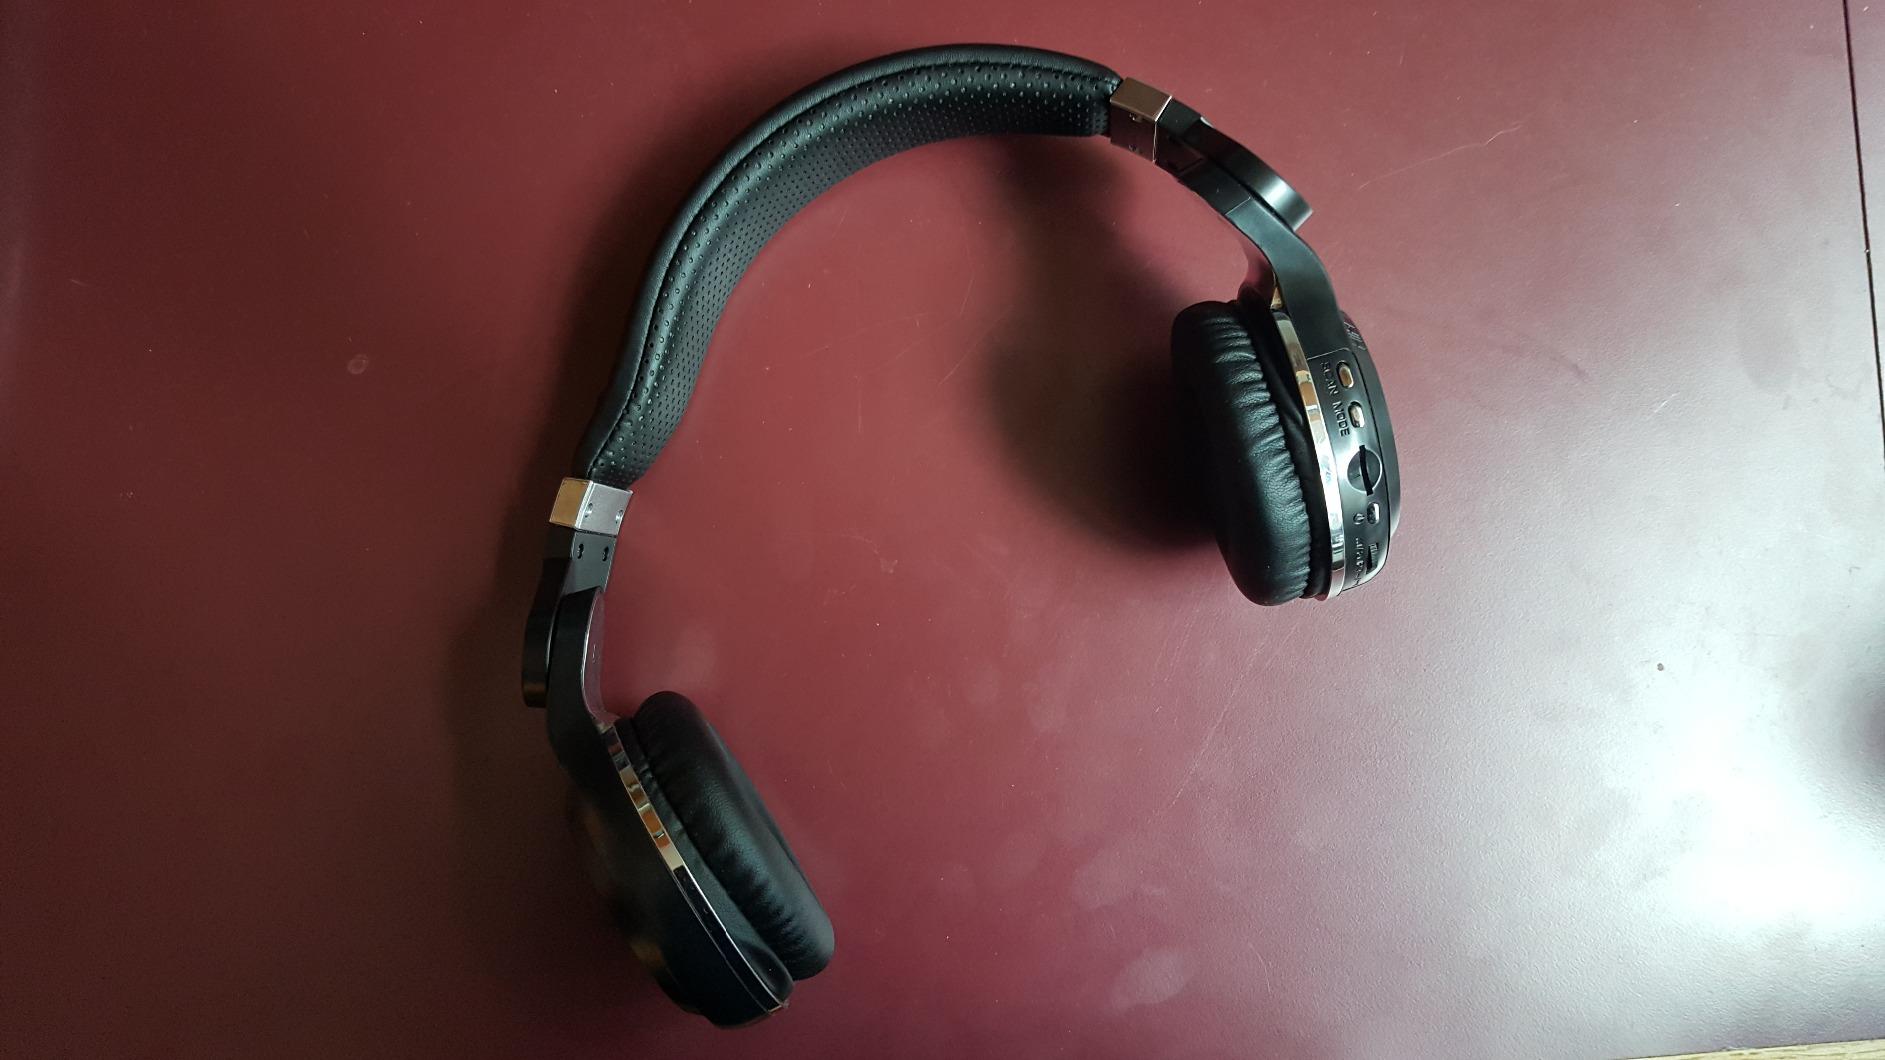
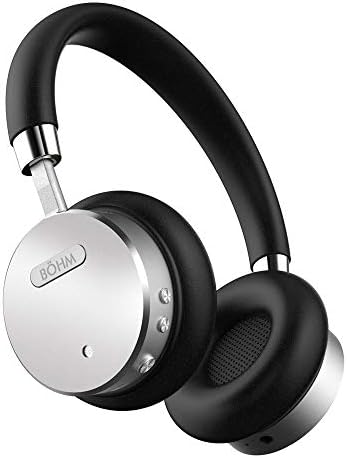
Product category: headphones
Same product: no